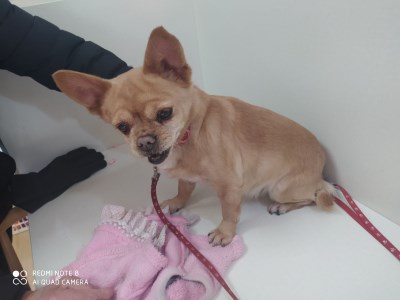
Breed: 3336-n000121-chinese_rural_dog